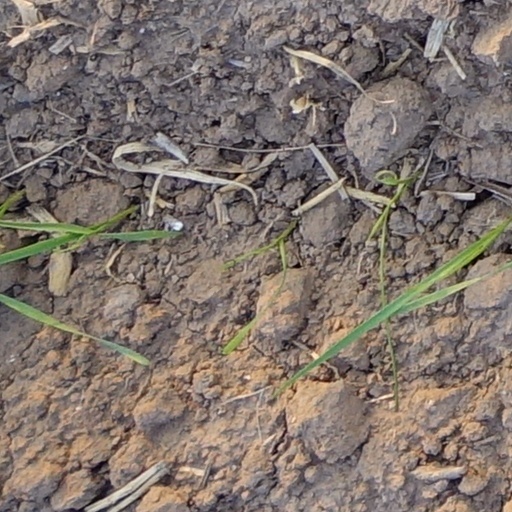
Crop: wheat